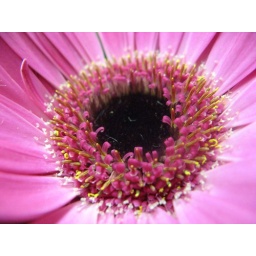
gerber daisy in a fall bouquet